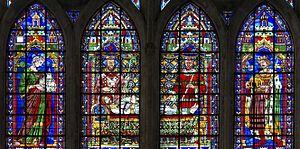
Élévation solennelle du corps incorrompu de Saint Étienne à Jérulalem en 415, détail d'un vitrail dans la Cathédrale Saint-Étienne de Toul, 19ème siècle
Balthasar de Gachéo, né Casimir Victor Alexandre de Balthasar le 4 novembre 1811 à Hayange et mort à Paris 9ᵉ le 8 février 1875, est un artiste-peintre français.